Waratah

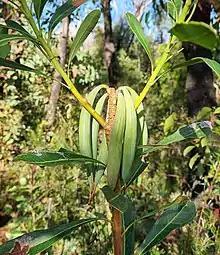
Waratah seed pods, Blue Mountains, Sydney, 2022

The propagation of waratah for commercial production is relatively easy in comparison to other stages of the growth cycle. Plants are usually propagated from cuttings, fresh seed or stored seed. Fresh seed has a good germination rate but deteriorates fairly rapidly unless stored at low temperature and low humidity. Dry seed will last a few years in refrigerated storage but should be treated with a general purpose fungicide prior to storage and at propagation to ensure good germination rates and healthy seedlings. The best time to take cuttings is when the plant is experiencing a flush of growth. The cuttings are taken from firm wood from the last twelve months growth. If plant material is scarce, single nodes can be used for cutting propagation.